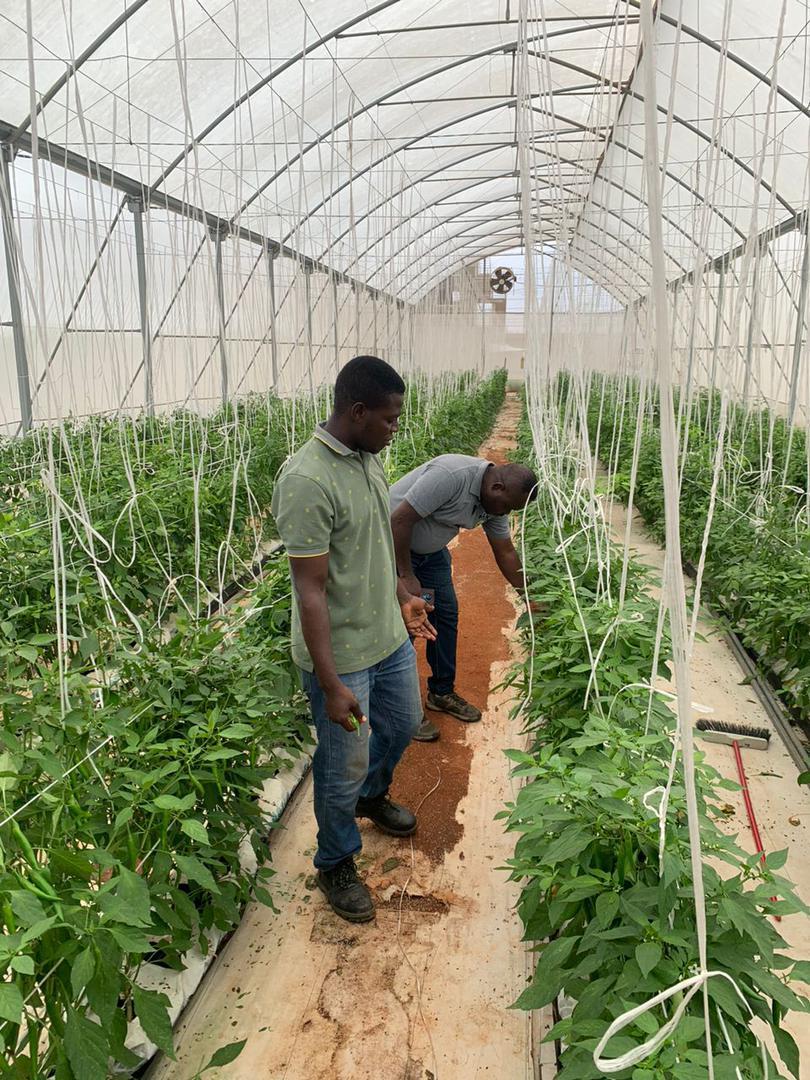
Watu wawili waliopo katika eneo la ndani lililotengenezwa na kuezekwa kwa ustadi, wakiwa wamezungukwa na safu za miche iliyoota katika vitalu vidogovidogo, na kushamiri kwa rangi ya kijani kibichi, ikiashiria ni eneo litumikalo kwa ajili ya ukulima wa viwanda.